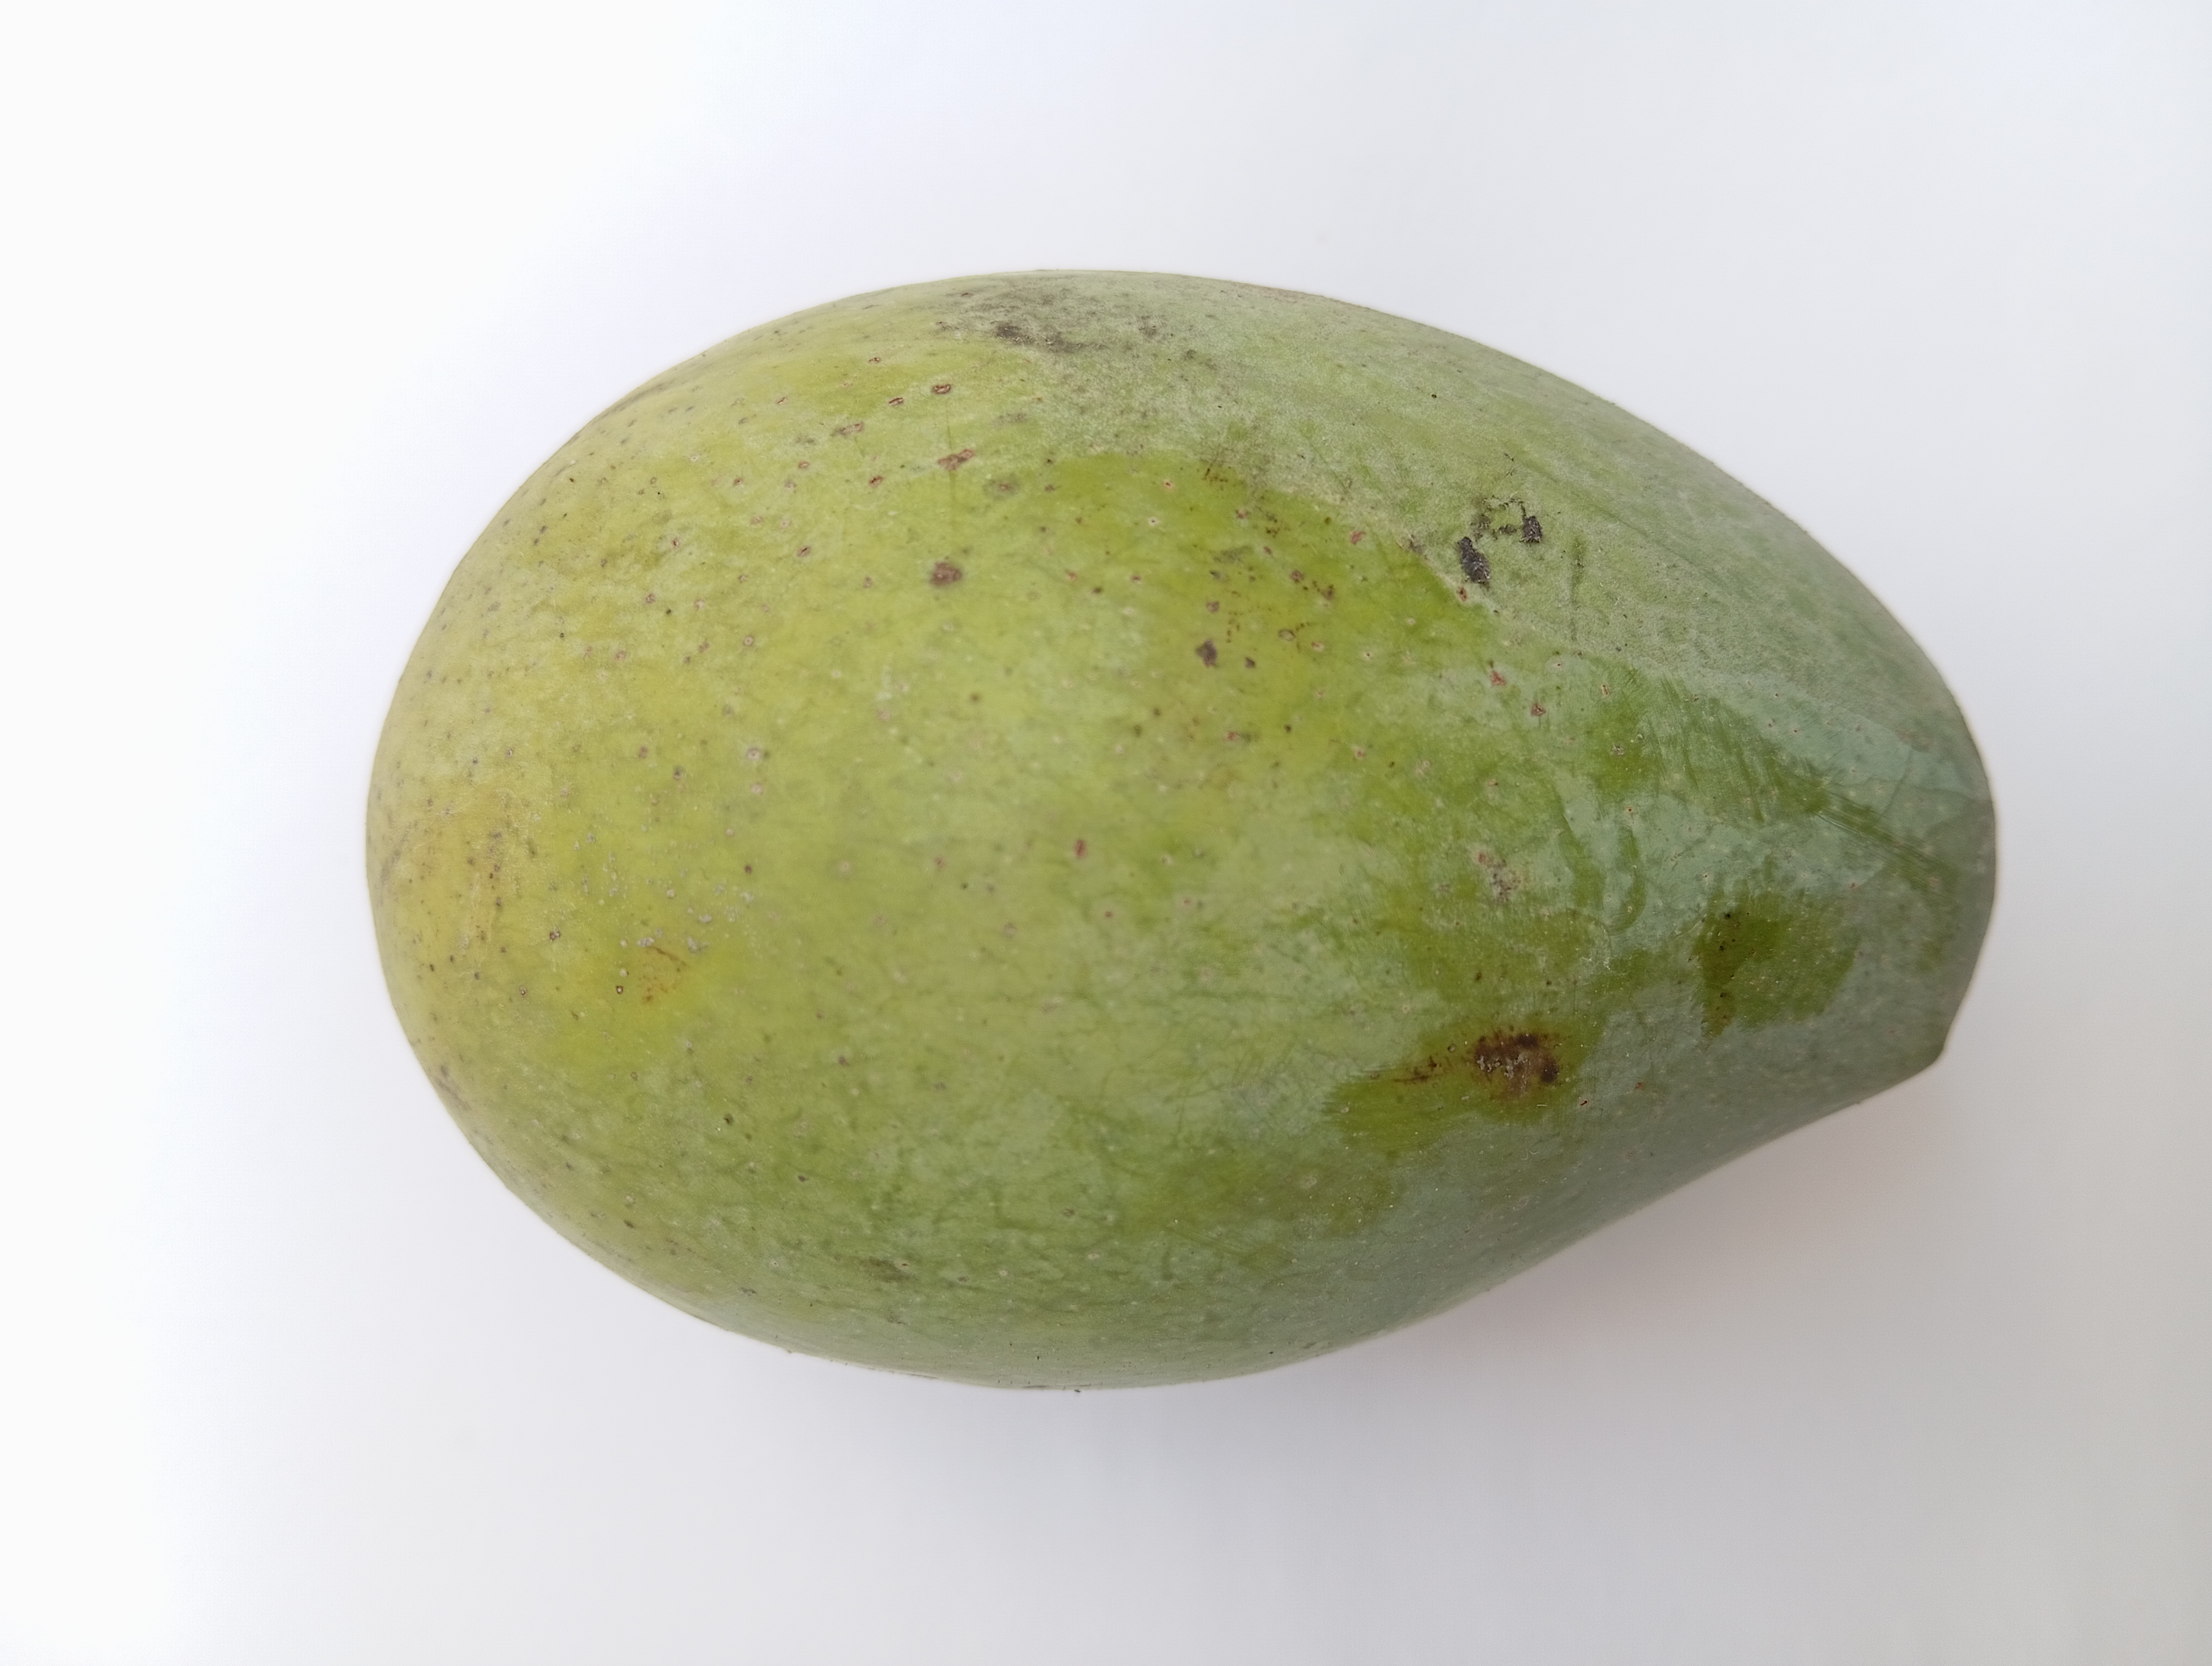
Mango variety: Amrapali